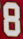
Number: 8